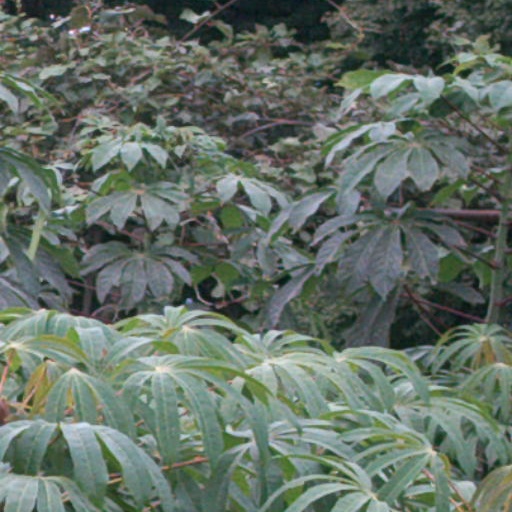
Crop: cassava